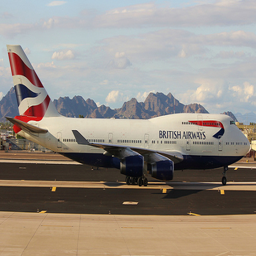
An airplane on the runway about to take off.
There is a plane sitting at the airport.
A large passenger airplane taxing at an airport.
a large British airways plane taking off
a big plane sits on a run way